Wehni

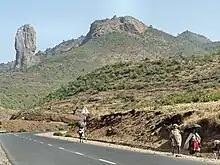
Mount Wehni, on the left

From some undetermined time in history, it was the custom that when the Emperor assumed the throne, his brothers and other male relatives would be taken to a royal prison, where they would live until either they were called forth to become the new emperor or died. Mount Wehni was first used as a prison by Fasilides, when he exiled his son Dawit there for leading a revolt. The mountain was abandoned as a prison during the Zemene Mesafint; more precisely in the 1790s, as Samuel Gobat learned from one Tekla Selassie, "a relative of the king" (that is, the Emperor of Ethiopia).